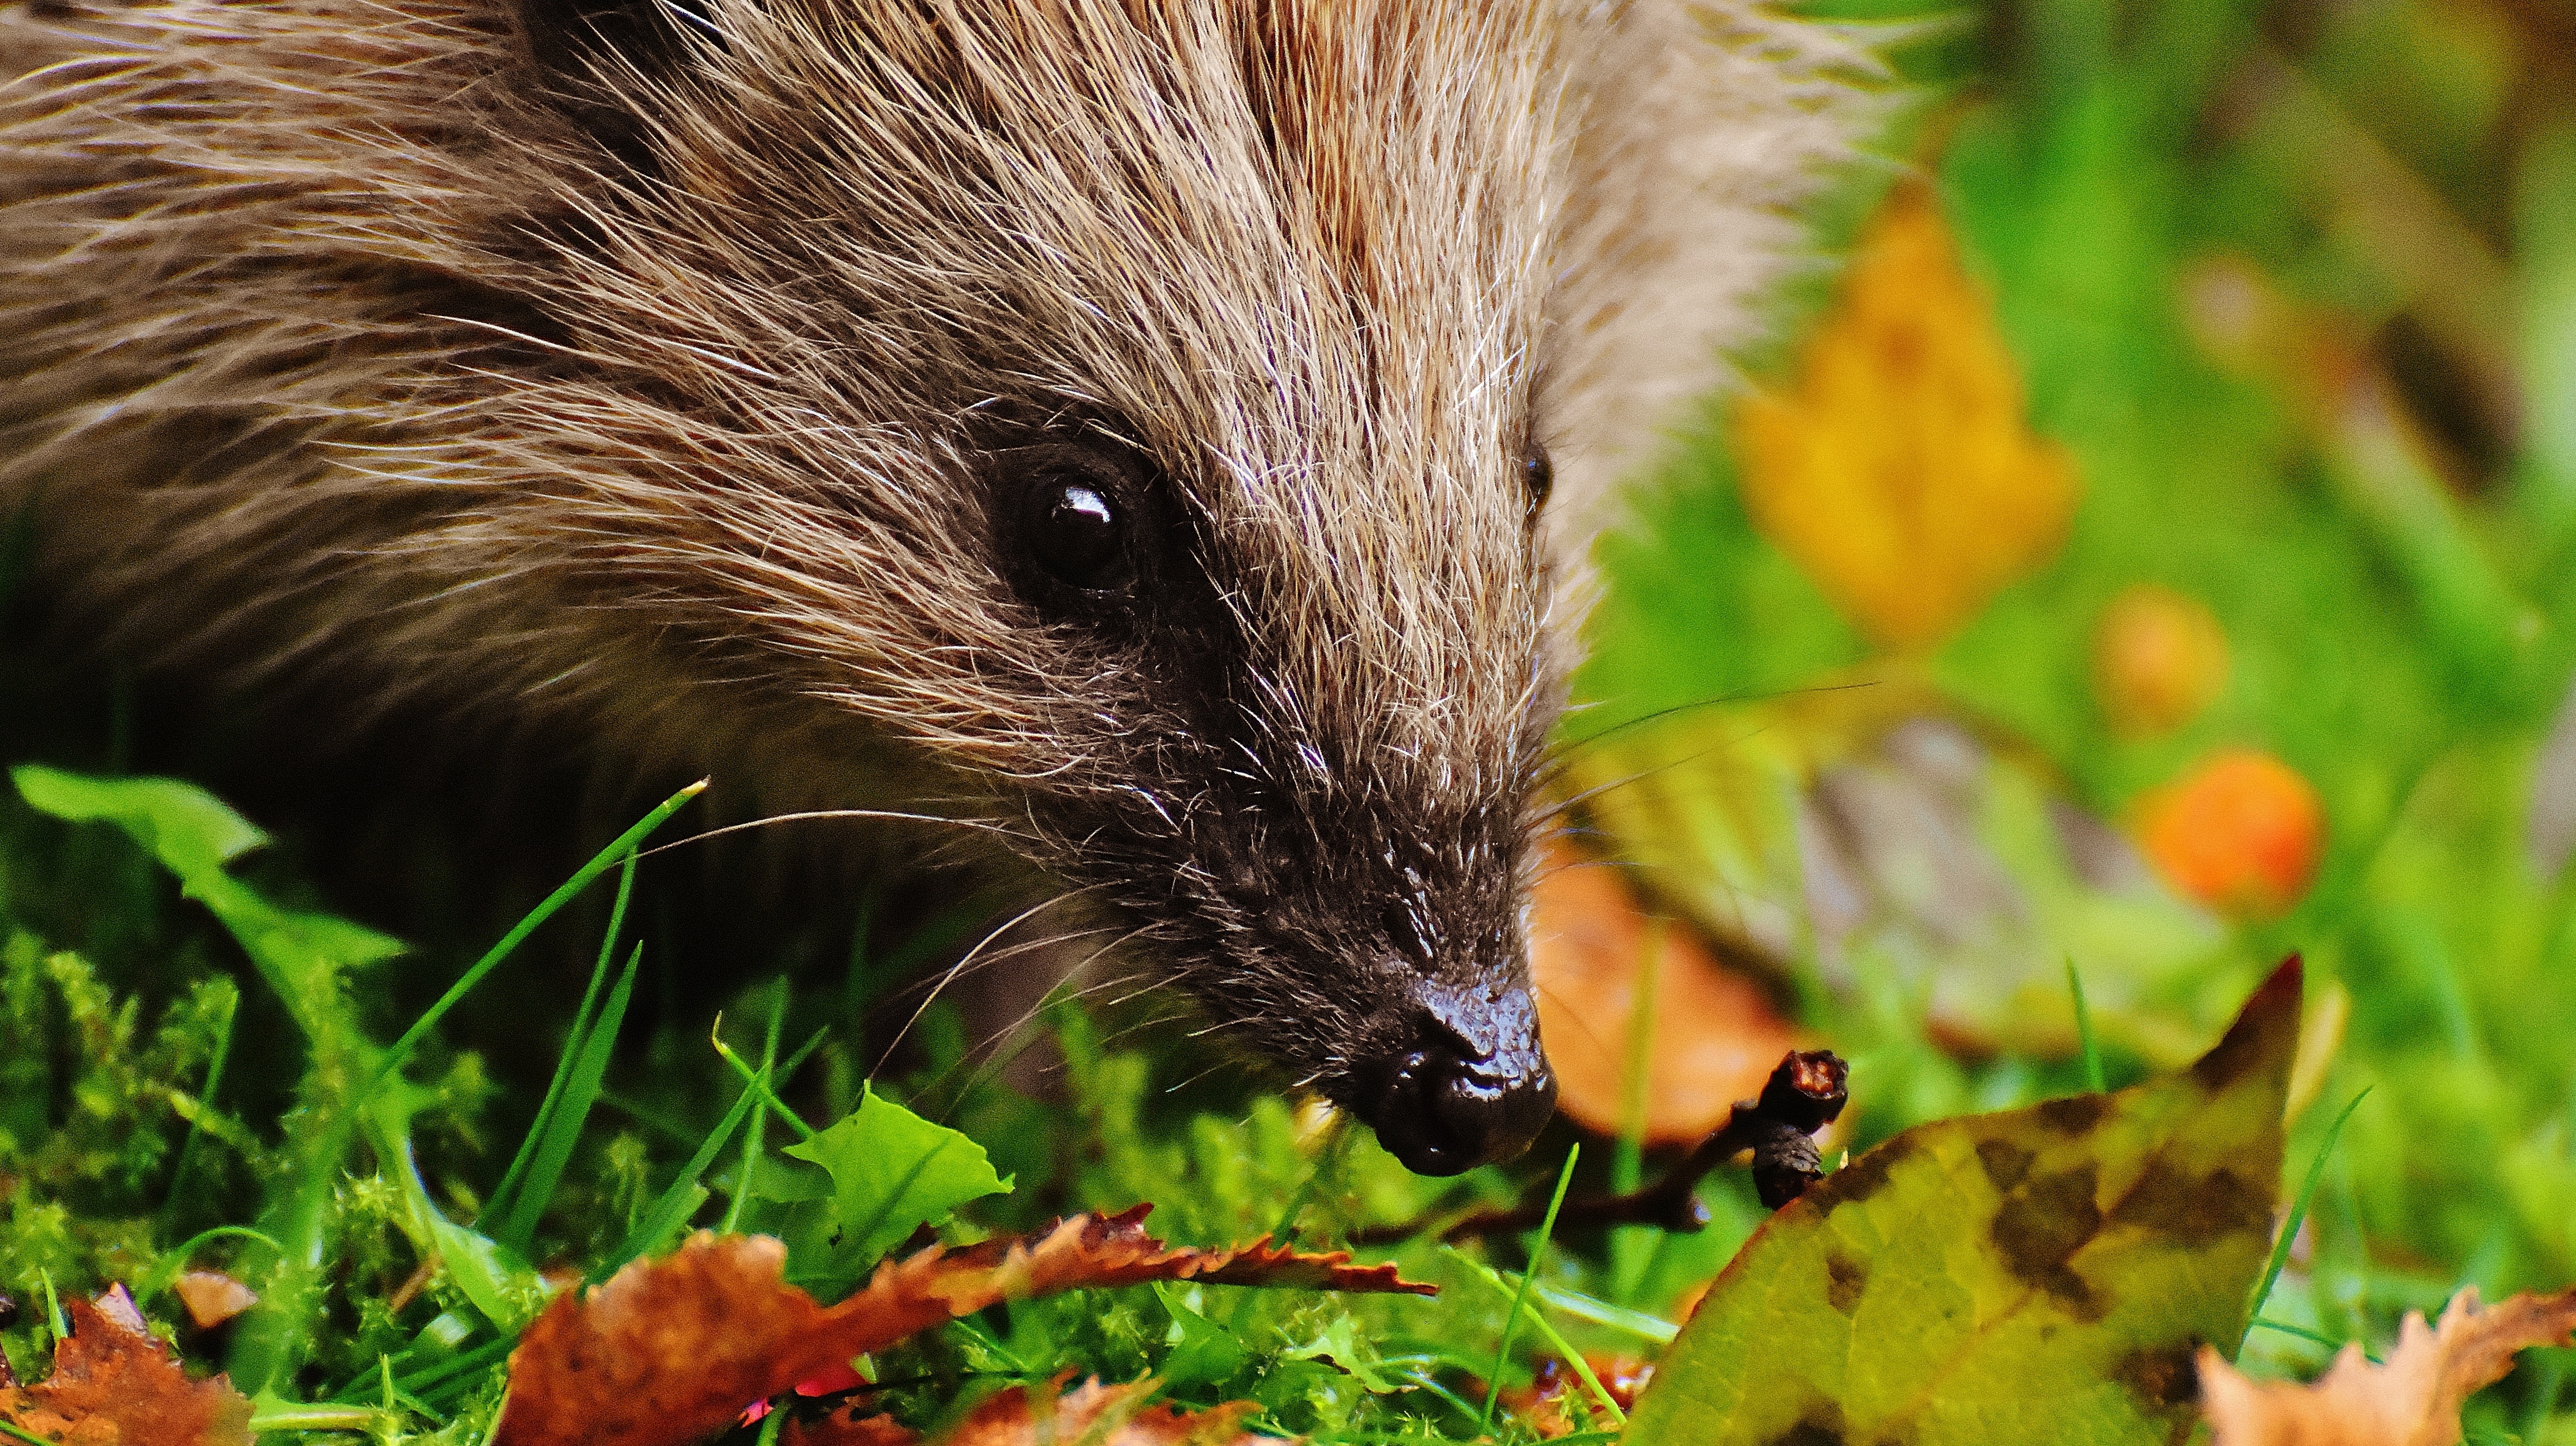
nature, prickly, animal, cute, wildlife, meal, autumn, mammal, garden, rodent, fauna, whiskers, hedgehog, vertebrate, nocturnal, animal world, foraging, crepuscular, spur, hedgehog child, young hedgehog, hannah